St. Augustine National Cemetery

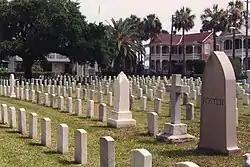
Headstones with Victorian homes of St. Francis Barracks in the background.

St. Augustine National Cemetery is a United States National Cemetery located in the city of St. Augustine in St. Johns County, Florida. Located on the grounds of the active military installation known as St. Francis Barracks, the state headquarters of the Florida National Guard, it encompasses , and as of the end of 2005 had 2,788 interments. Administered by the United States Department of Veterans Affairs, it is currently closed to new interments. It was listed on the National Register of Historic Places in 2016.